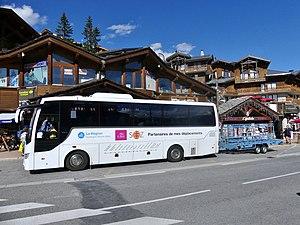
Vue de la navette estivale pour le col du Petit-Saint-Bernard, arrivée à la station de La Rosière, en Savoie.
La Rosière - Espace San Bernardo est une station de sports d'hiver de la Tarentaise, située sur le territoire communal de Montvalezan, dans le département de la Savoie en région Auvergne-Rhône-Alpes. À 1 850 m, elle est construite sur un site en balcon, exposée plein sud et offrant un panorama sur la vallée. Le domaine skiable est relié au grand domaine franco-italien Espace San Bernardo.